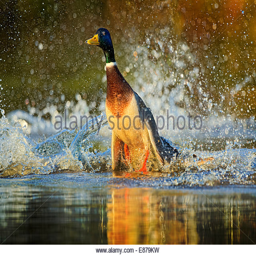
biological species taking off from a pond